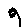
Label: 9